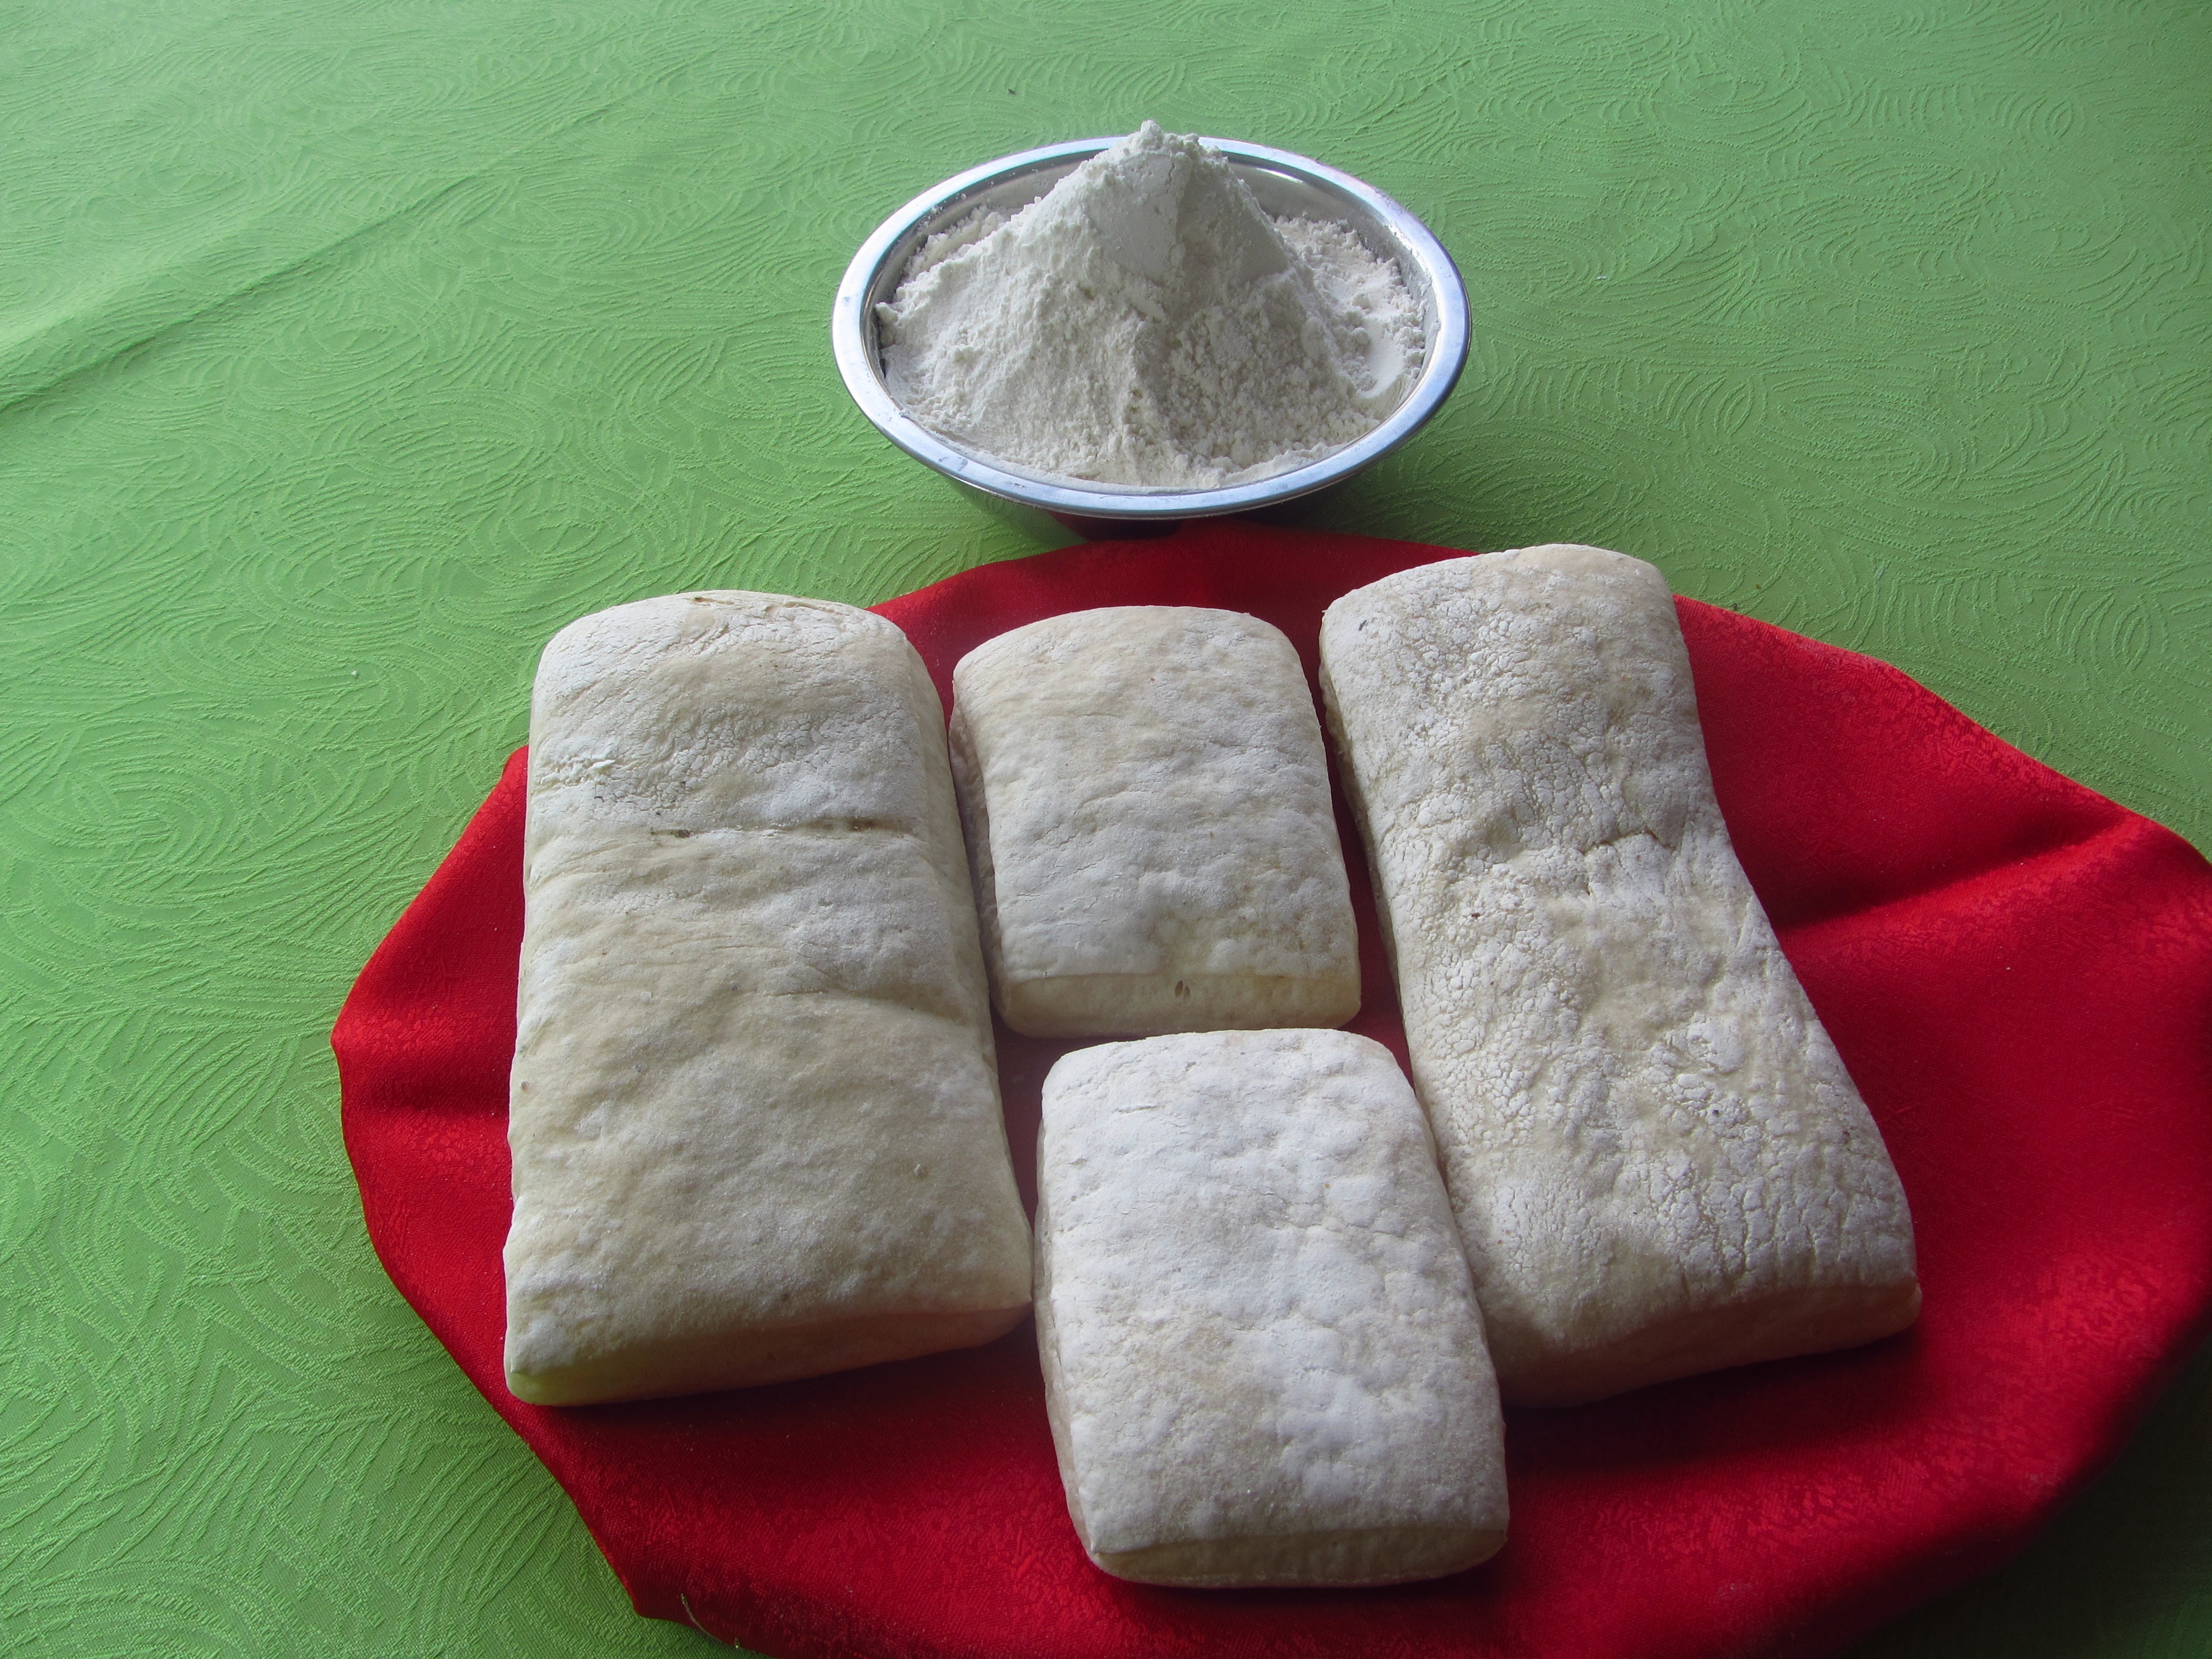
dish, food, baking, dessert, cuisine, bread, asian food, baked goods, chinese food, water bread, integral bread